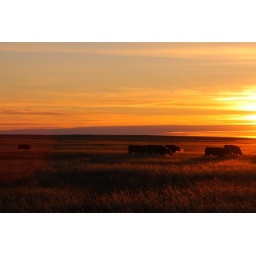
We trailed our cows to the river field and turn them in just as the sun was going down.